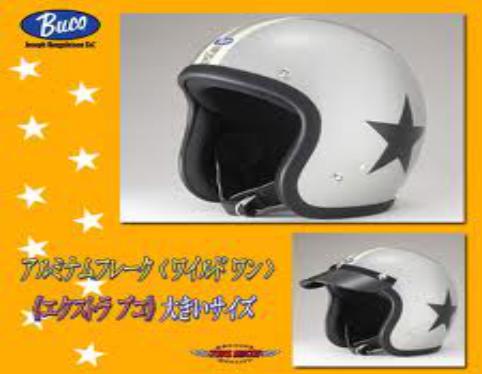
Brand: BUCO
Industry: Clothes